1988 United States presidential election

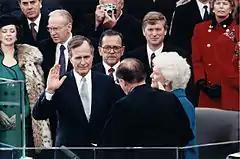
Chief Justice William Rehnquist administering the oath of office to President George H. W. Bush on January 20, 1989, at the United States Capitol

In the November 8 election, Bush won a majority of the popular vote and the Electoral College. Neither his popular vote percentage (53.4%), his total electoral votes (426), nor his number of states won (40) have been surpassed in any subsequent presidential election. Conversely, it began an ongoing streak of presidential elections that were decided by a single-digit popular vote margin.